Dolores del Río

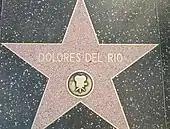
Dolores del Río's star in the Hollywood Walk of Fame

Del Río and Riley founded their own production company called Producciones Visuales. and they produced numerous theater projects featuring del Río. Mexican writer Salvador Novo became the translator of her plays. Her first production in Mexico City was Oscar Wilde's "Lady Windermere's Fan", which she had made as a film in Argentina a decade earlier. She toured Mexico in the play, an enterprise that was both financially and critically successful, and she later took it to Buenos Aires. In 1958, the play "The Road to Rome", would mark the reunion in the theater of the film couple del Río-Pedro Armendáriz. But the temperamental Armendáriz left the project in rehearsals due to differences with the director. He was replaced by another actor, but the project did not prosper and was a failure at the box office.